Friant-class cruiser

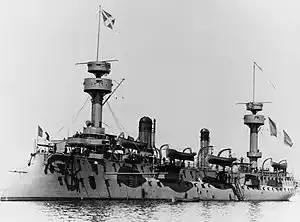
"Davout", the basis for the "Friant" design

In the late 1880s, the Italian (Royal Navy) accelerated construction of ships for its fleet and reorganized the most modern ironclad battleships—the and es—into a fast squadron suitable for offensive operations. These developments provoked a strong response in the French press. The Budget Committee in the French Chamber of Deputies began to press for a "two-power standard" in 1888, which would see the French fleet enlarged to equal the combined Italian and German fleets, then France's two main rivals on the continent. This initially came to nothing, as the supporters of the doctrine called for a fleet largely based on squadrons of torpedo boats to defend the French coasts rather than an expensive fleet of ironclads. This view had significant support in the Chamber of Deputies.